Jeremy Clarkson

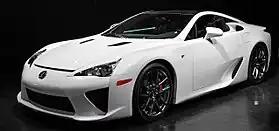
The Lexus LFA, considered by Clarkson to be the best car he has ever driven

Clarkson is in favour of personal freedom and against government regulation, stating that government should "build park benches and that is it. They should leave us alone." He has a particular contempt for the Health and Safety Executive. He often criticised the Labour governments of Tony Blair and Gordon Brown, especially what he calls the "ban" culture; he frequently fixates on the bans on smoking and 2004 ban on fox hunting. In April 2013, Clarkson was among 2,000 invited guests to the funeral of Conservative Prime Minister Margaret Thatcher.